Noor Inayat Khan

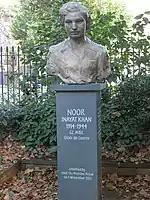
Memorial bust of Inayat Khan in Gordon Square Gardens, Bloomsbury, London

Noor was classified as "highly dangerous" and shackled in chains most of the time. As the prison director testified after the war, Noor remained uncooperative and continued to refuse to give any information on her work or her fellow operatives, although in her despair at the appalling nature of her confinement, other prisoners could hear her crying at night. However, by scratching messages on the base of her mess cup, Noor was able to inform another inmate of her identity, giving the name of Nora Baker and the London address of her mother's house.